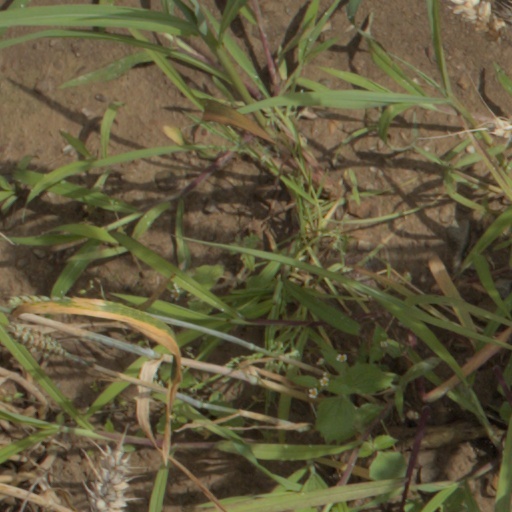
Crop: wheat